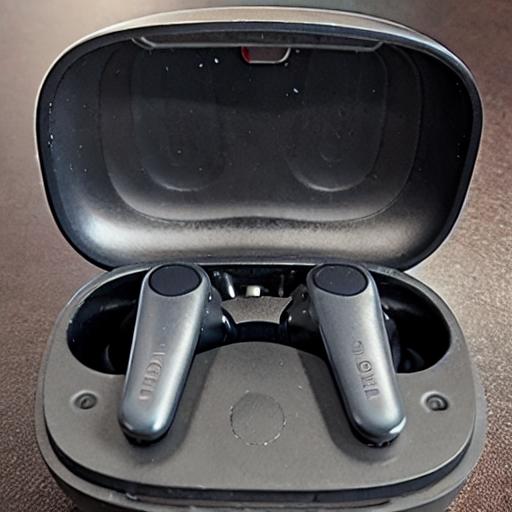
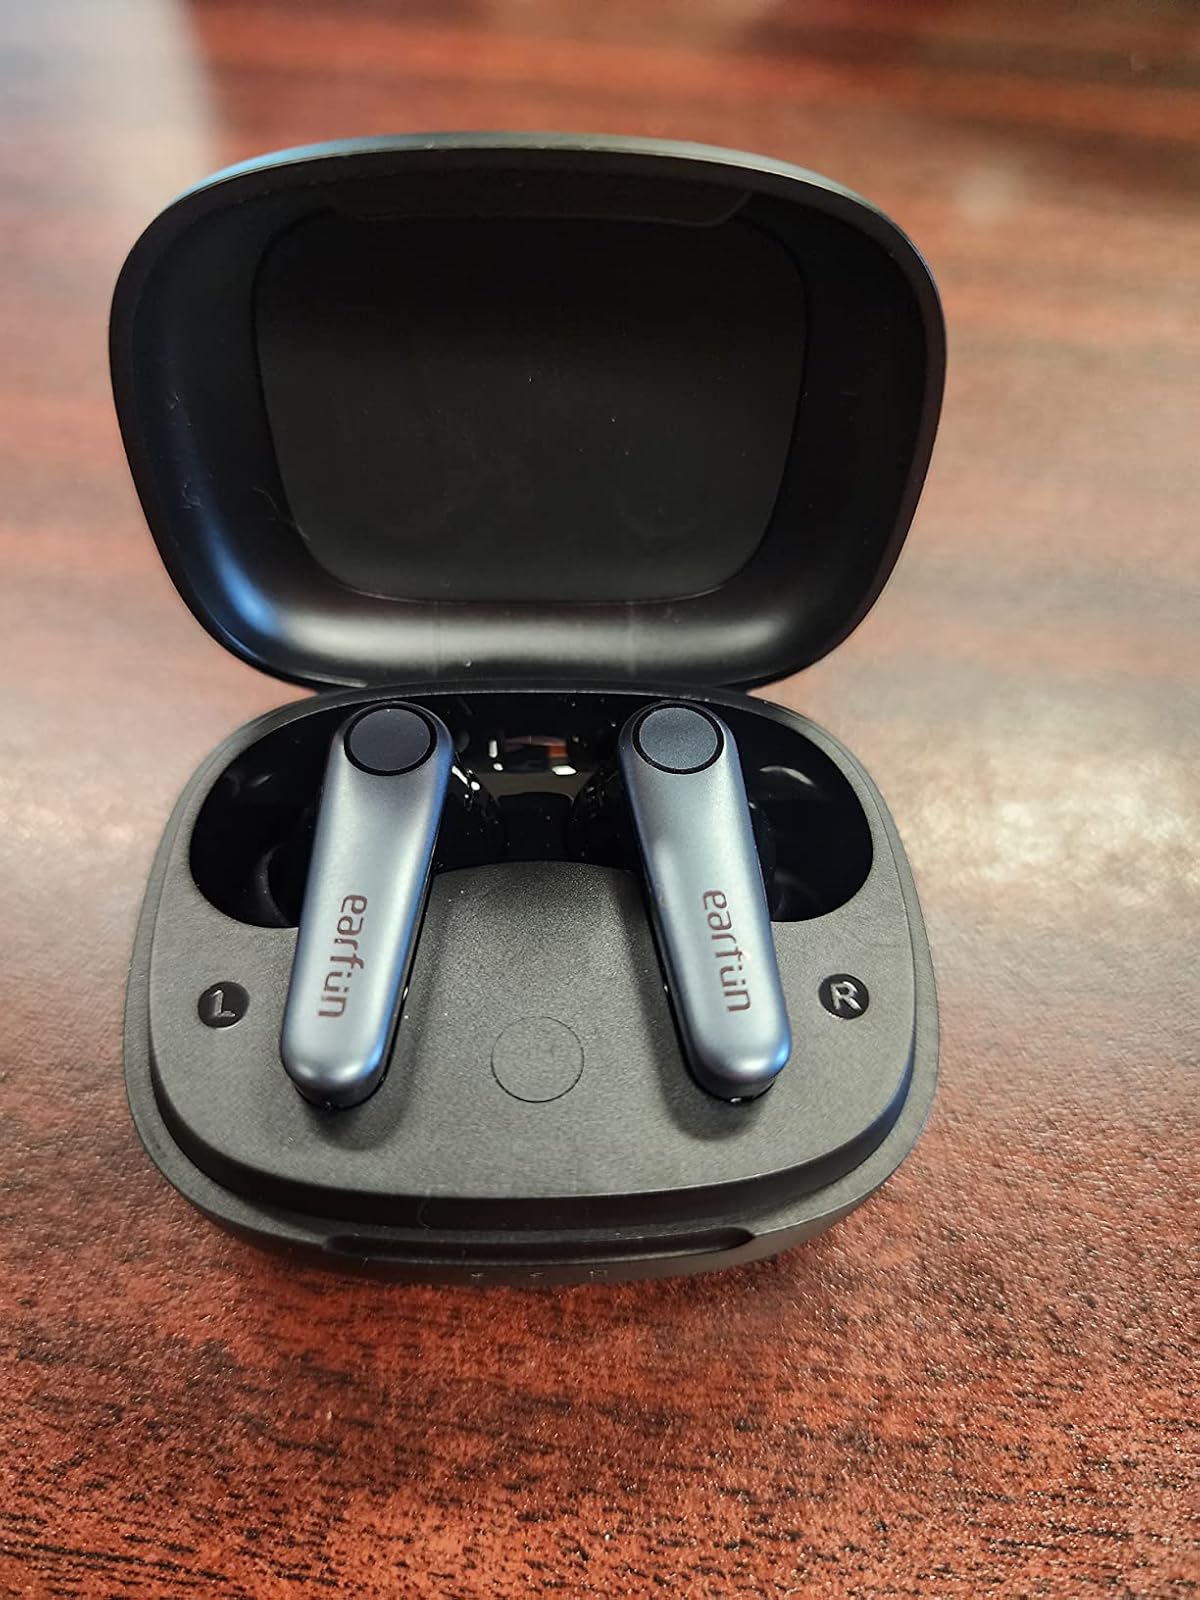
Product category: earbuds
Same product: no